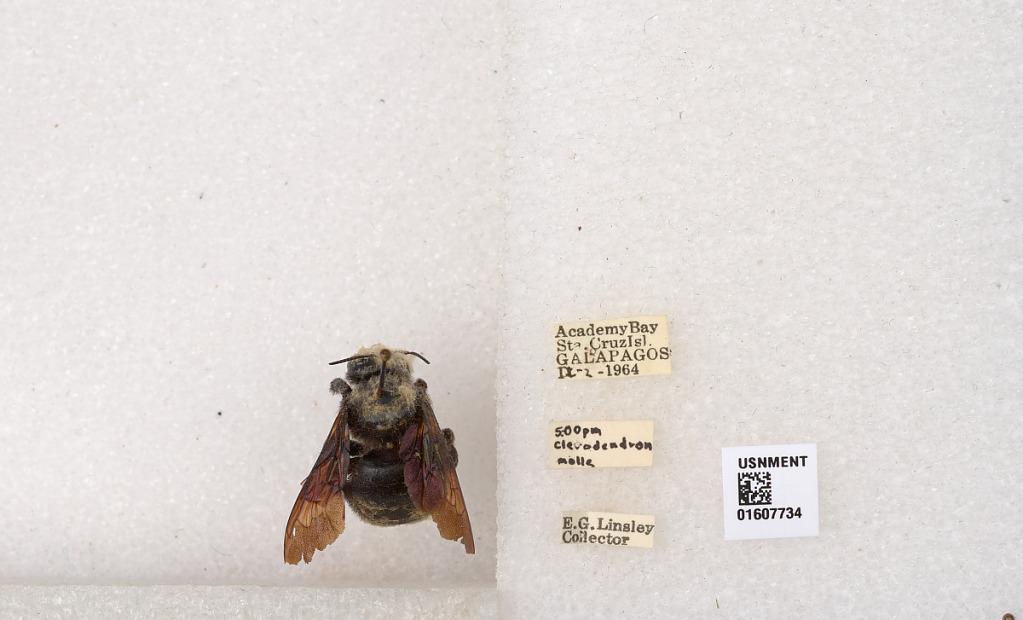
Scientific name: Xylocopa (Neoxylocopa) darwini Cockerell
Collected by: E. Linsley
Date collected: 1964-2-2
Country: Ecuador
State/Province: Galapagos
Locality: Academy Bay Sta. Cruz Isl.
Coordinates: -0.751362, -90.3061